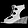
Label: Sandal